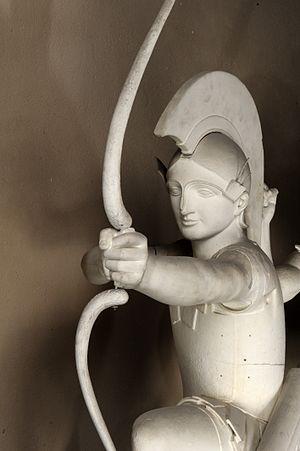
Oeuvre du musée Adolf Michaelis
Le musée Adolf Michaelis – ou gypsothèque de Strasbourg – est un musée qui conserve la collection de l’Institut d’Archéologie classique de l’université de Strasbourg. Cette collection fut réunie par Adolf Michaelis dès son arrivée en 1874, il est le premier titulaire de la chaire d’Archéologie classique de l’université impériale de Strasbourg fondée en 1872.